Porta Nuova (Verona)

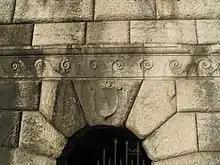
Running dog frieze on the exterior façade

The gate draws inspiration from elements of Ancient Roman architecture, particularly the antiquities of Verona. This includes references to the Arena, utilizing the Doric order and ashlar stone; the Arch of Jupiter Ammon, evoked through the use of the deity's face in the keystone of the central arch, symbolizing power and strength; and the older façade of Porta Leoni, reflected in the running dog frieze. These references align with the political aims of the Venetian Republic, which sought to fortify and beautify its controlled cities by drawing on the grandeur of ancient Rome. The gate effectively served two practical functions: facilitating communication between the city and the countryside, and contributing to the defensive system of the urban area.